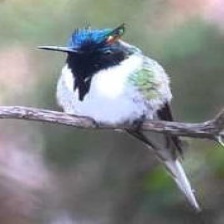
Species: HORNED SUNGEM
Scientific name: HELIACTIN BILOPHUS
ImageNet parent category: hummingbird